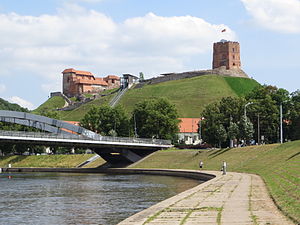
Vilnius / Geografi
Neris er den største flod, der løber gennem Vilnius
Vilnius er Litauens hovedstad. Byen ligger i den sydøstligste del af Litauen og er landets største by med 574.147 indbyggere. Vilnius var Litauens historiske hovedstad i middelalderen, og blev hovedstad i det selvstændige Litauen i 1990. Den er administrations- og handelsby, der ligger på begge sider af floden Neris. Byen er hovedsæde for Vilnius apskritis og Vilnius distriktskommune.